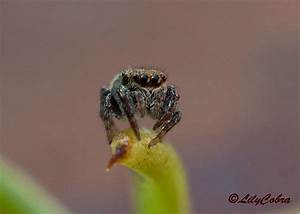
Label: ragno